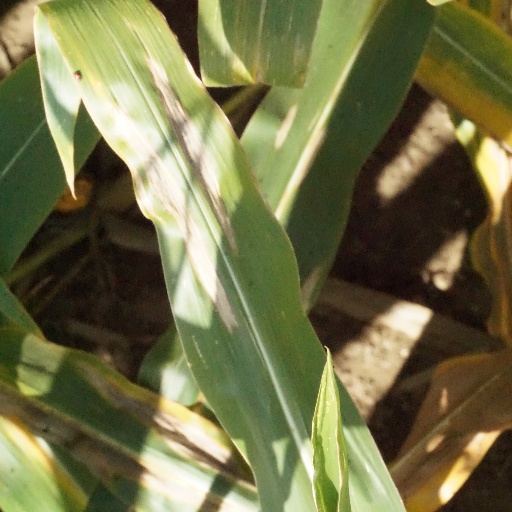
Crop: maize; corn